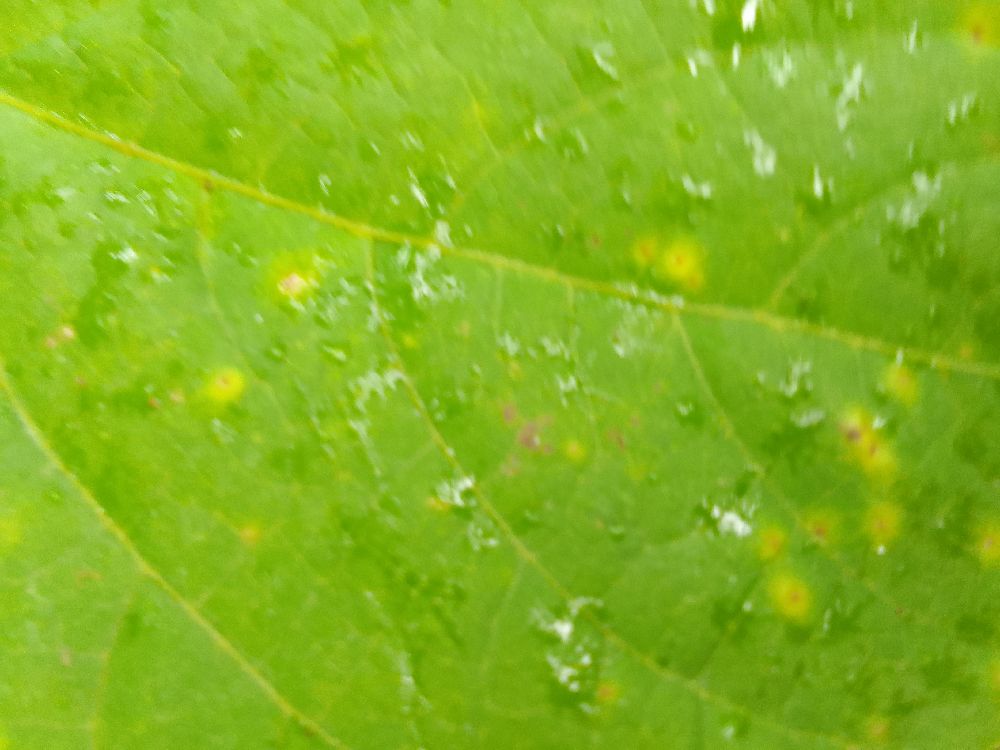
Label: rust